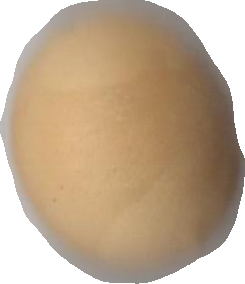
Variety: Dega